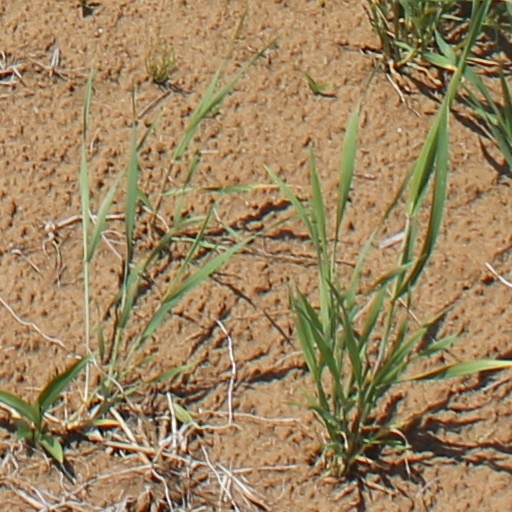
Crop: wheat